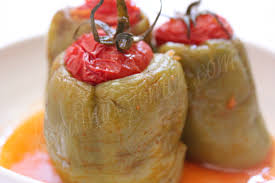
Yemek: biber_dolmasi